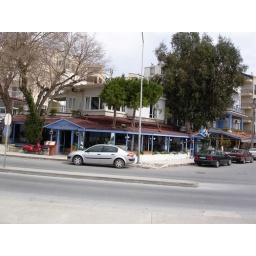
Captain house cafe &amp;amp; bar in Kusadasi